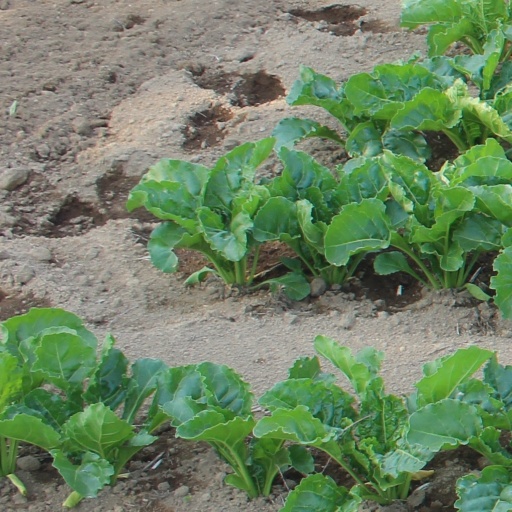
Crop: sugar beet